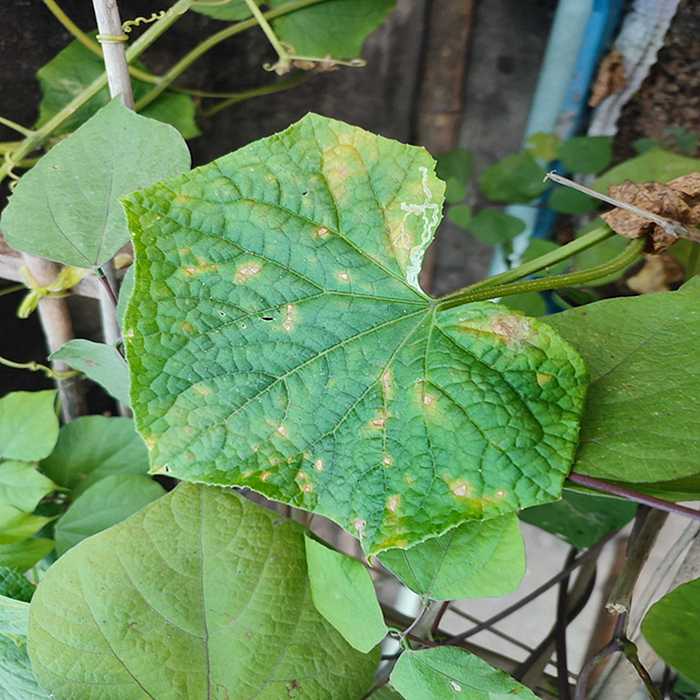
Plant: Cucumber
Label: Downy mildew